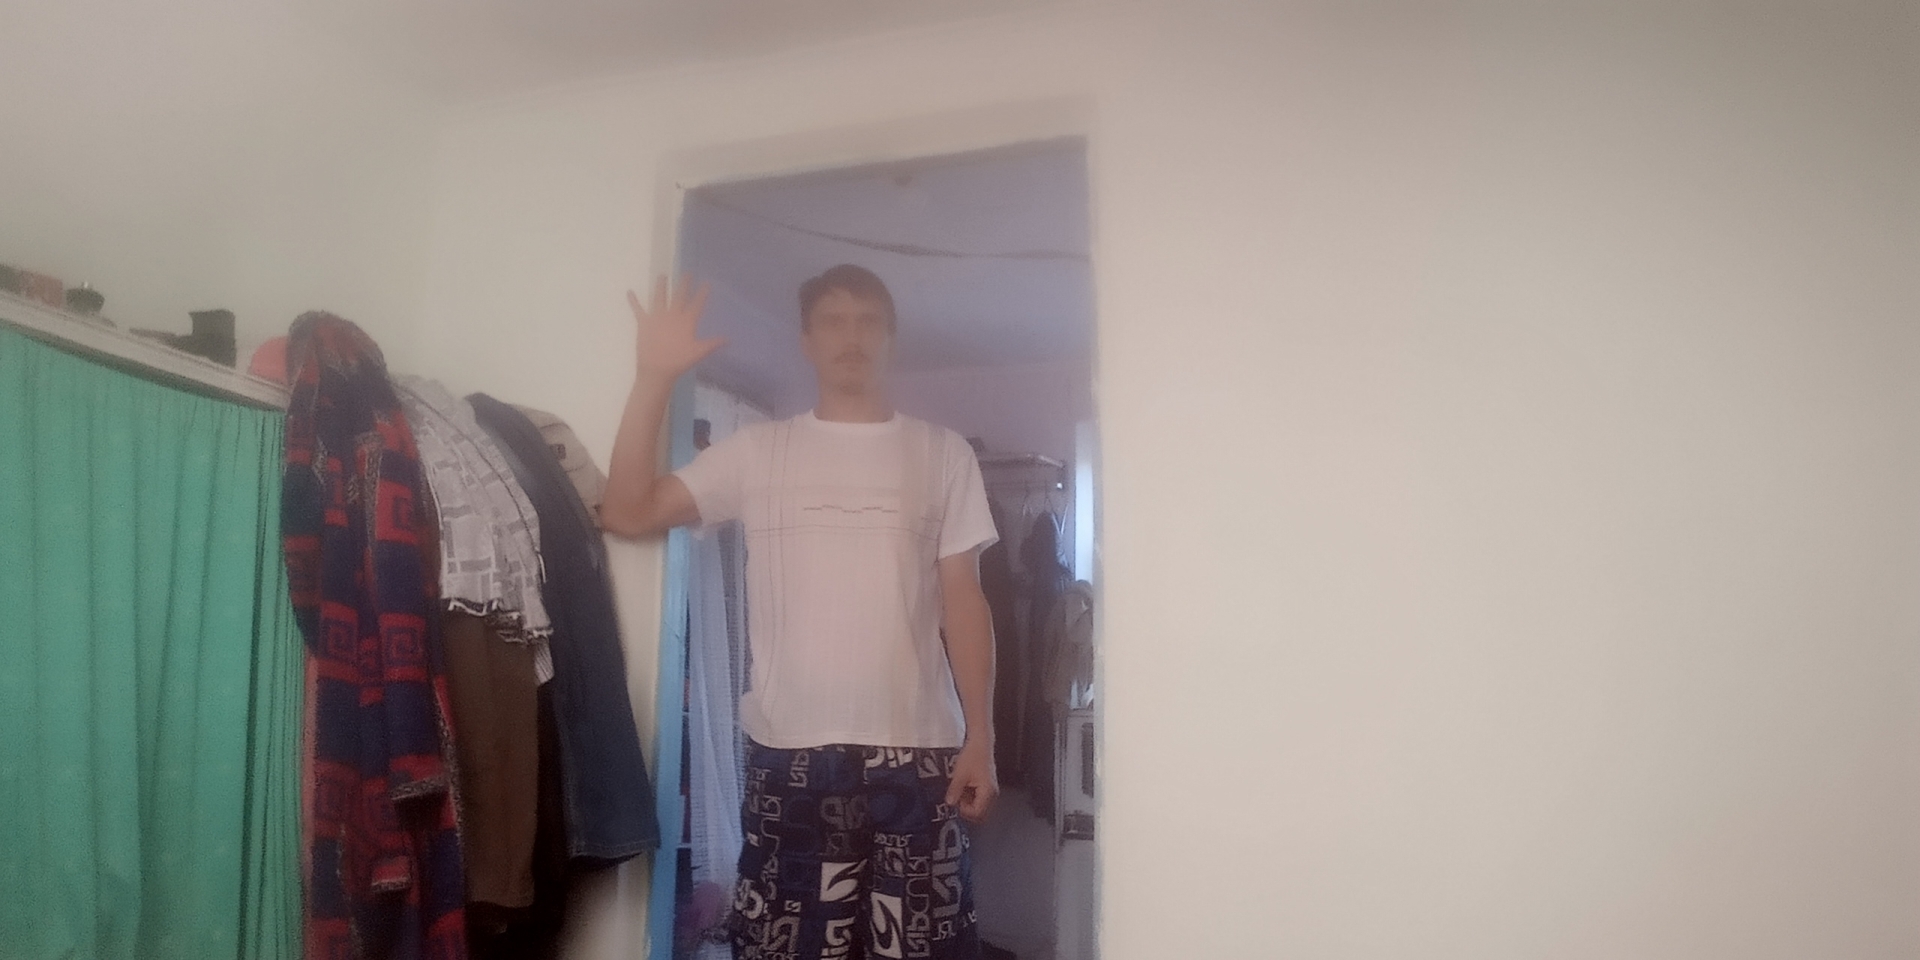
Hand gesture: palm